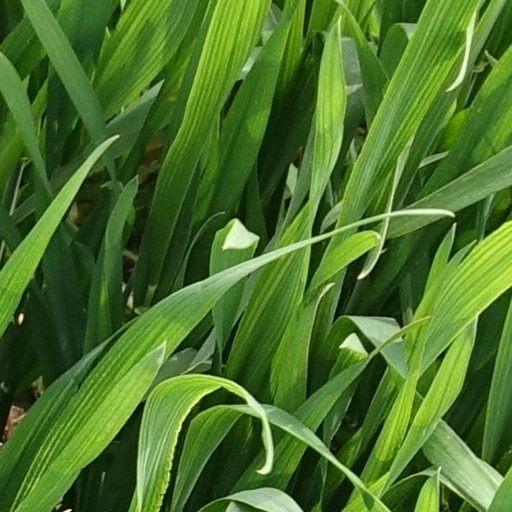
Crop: wheat